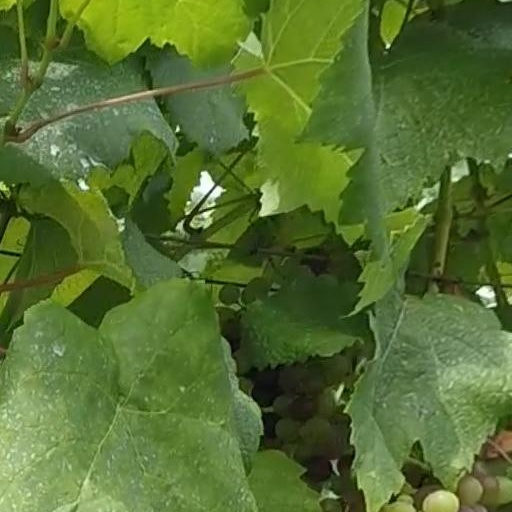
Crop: grape